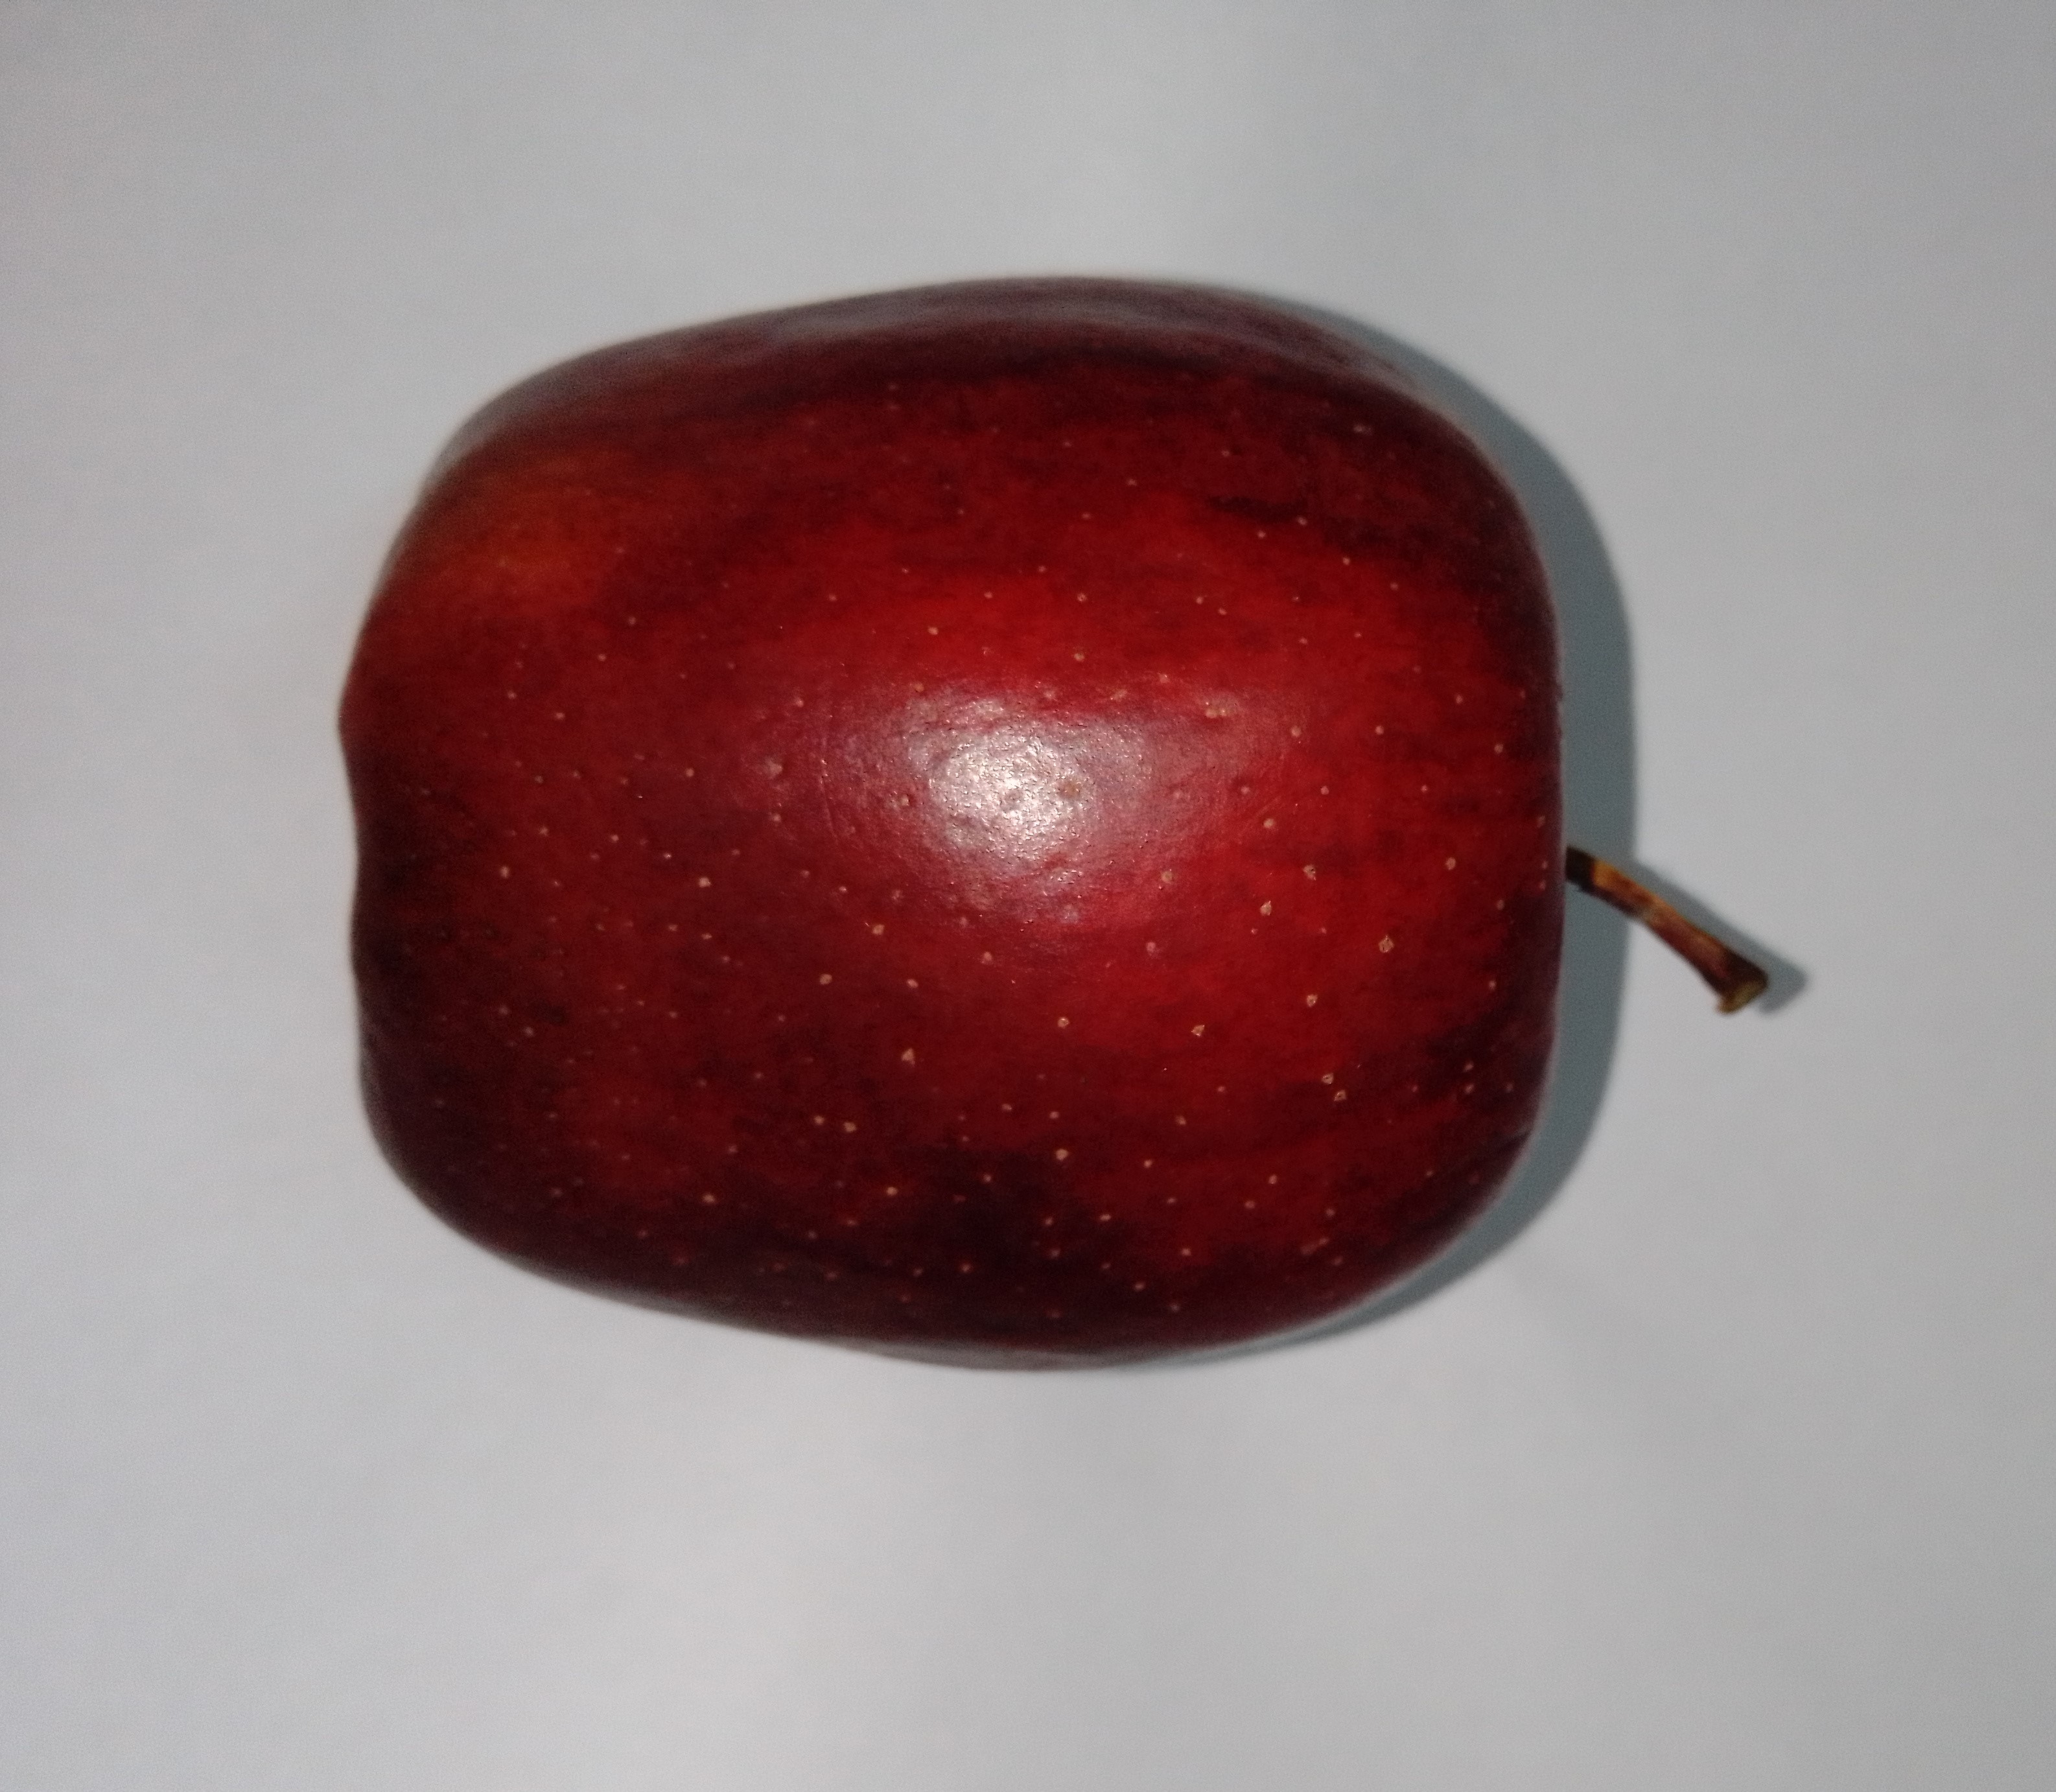
Fruit: apple
Condition: rotten